Raduń railway station

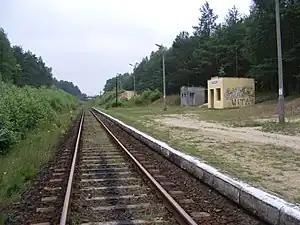

Raduń is a PKP railway station in Raduń (Pomeranian Voivodeship), Poland.